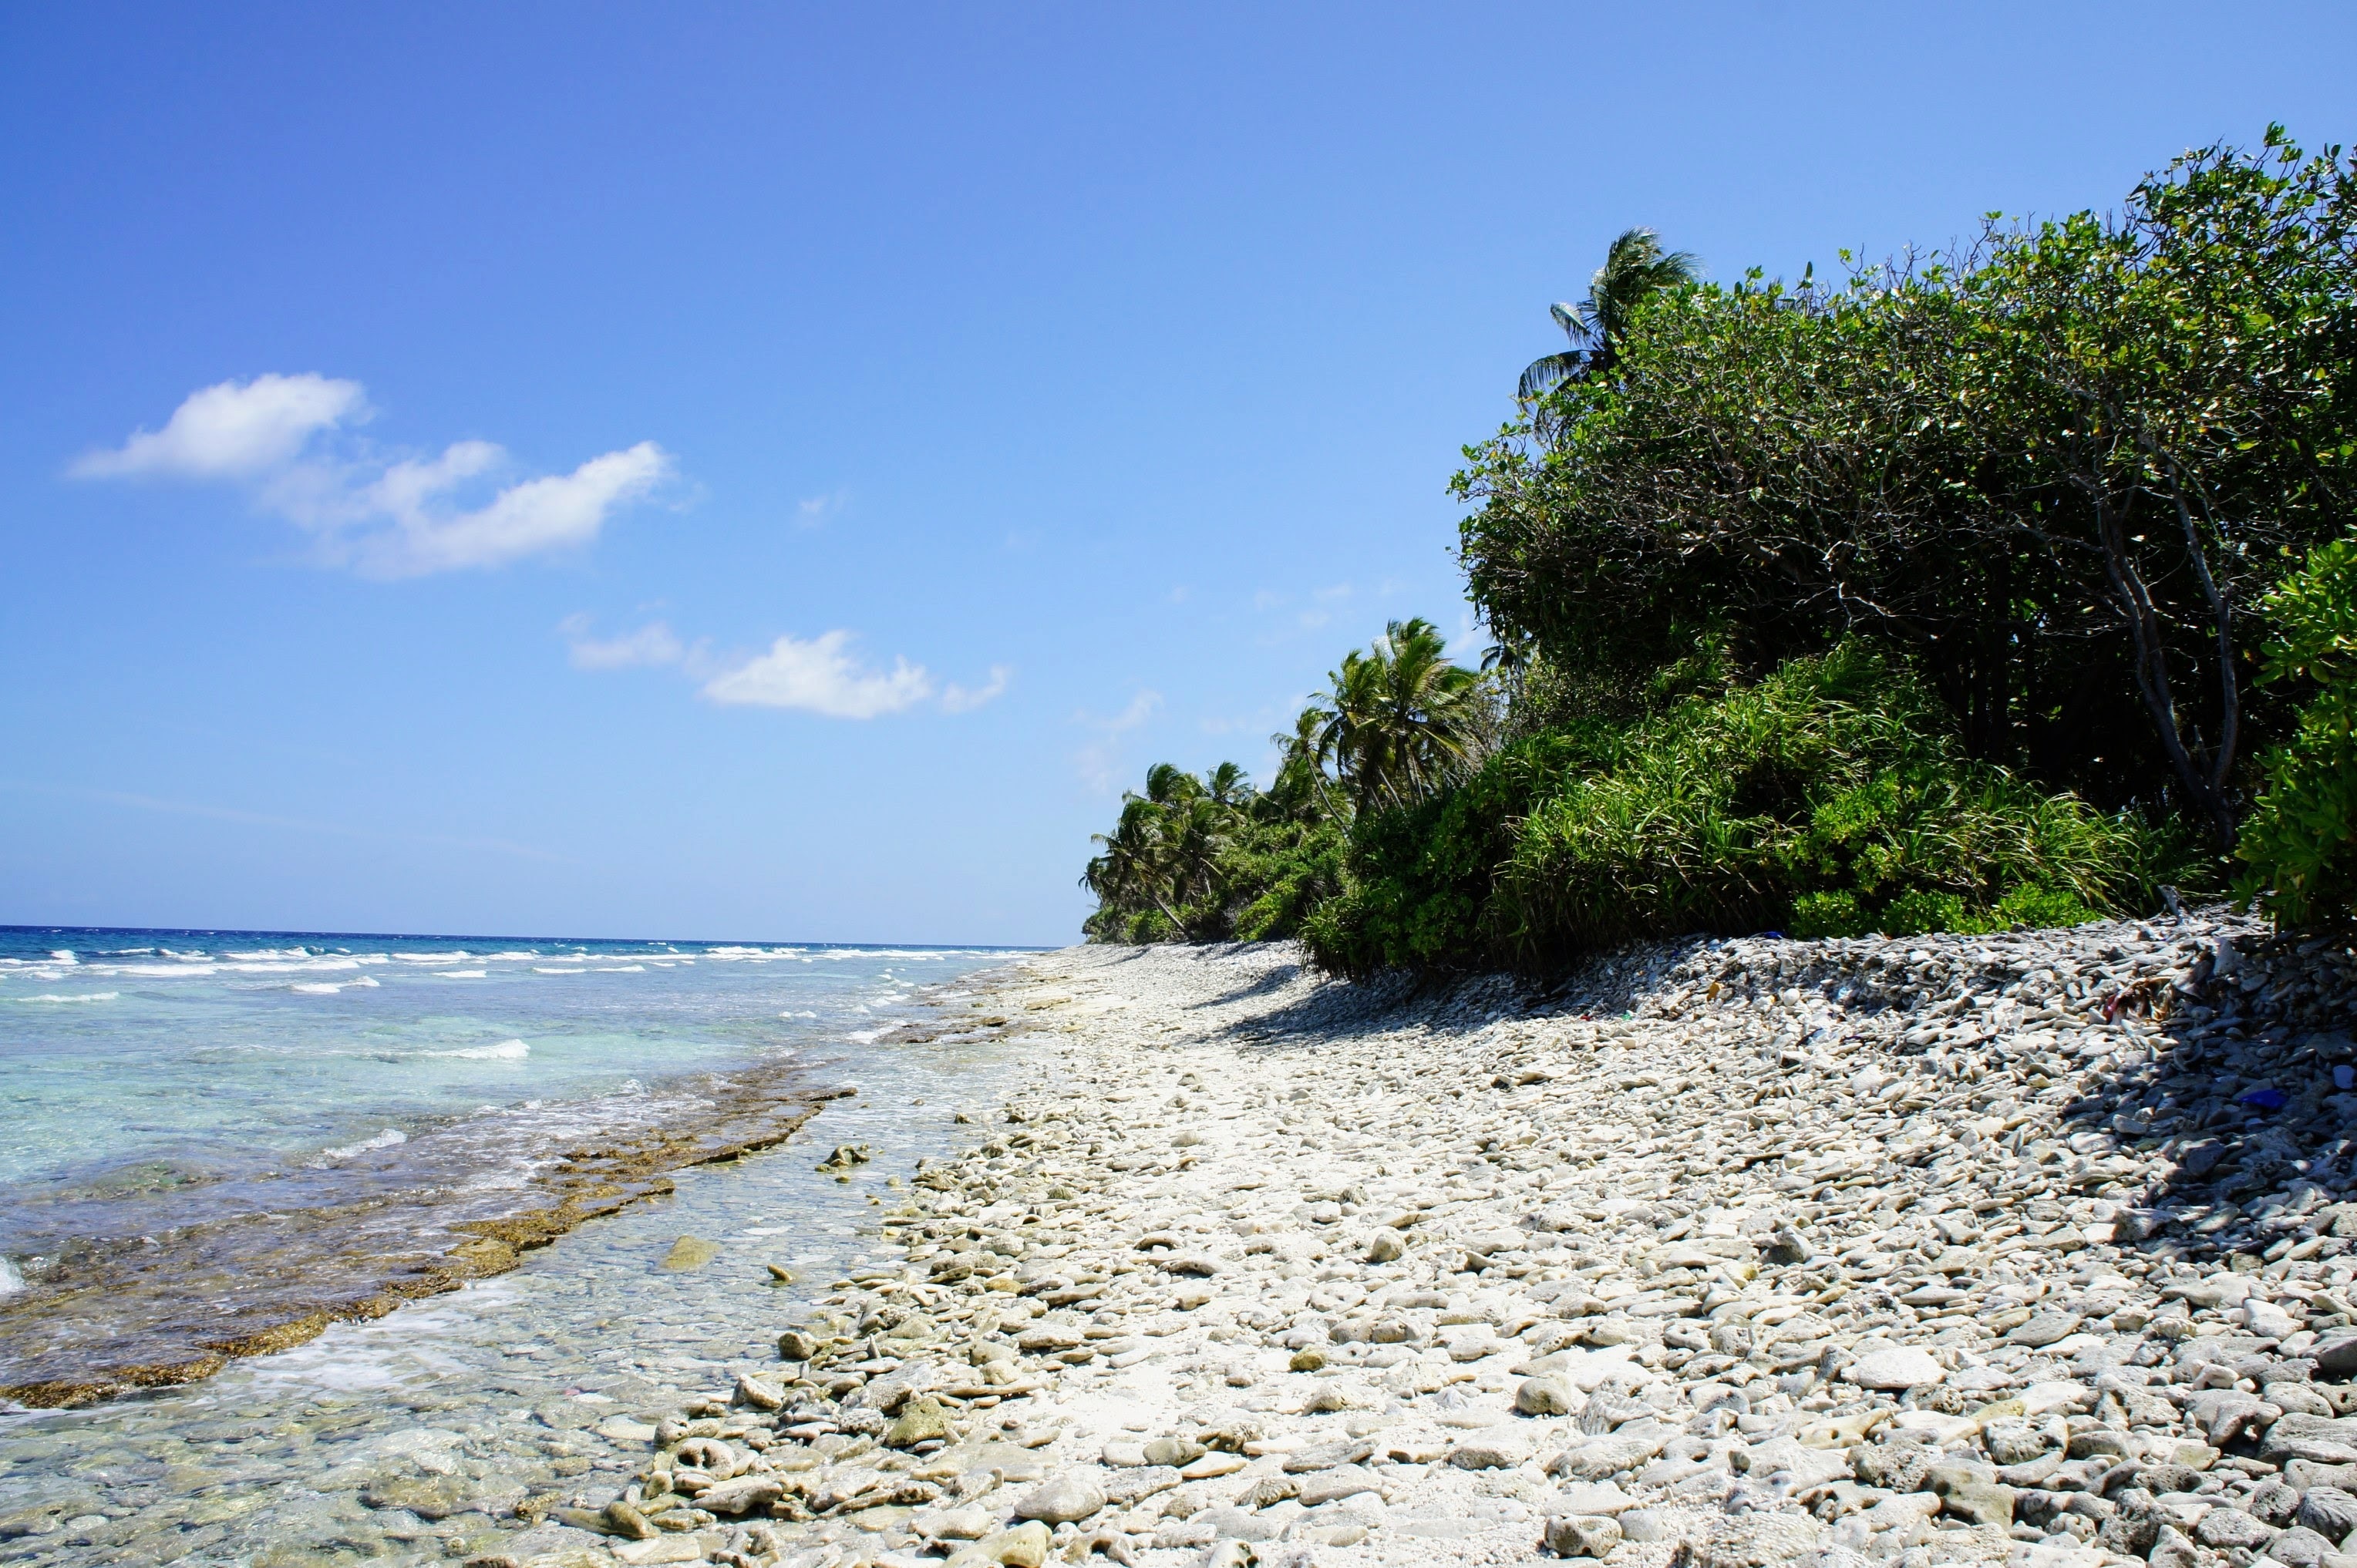
beach, sea, coast, water, sand, rock, ocean, sky, shore, wave, vacation, holiday, bay, island, blue, body of water, resort, tropics, maldives, atoll